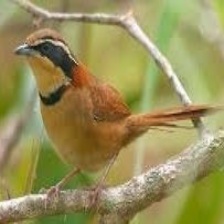
Species: COLLARED CRESCENTCHEST
Scientific name: MELANOPAREIA TORQUATA